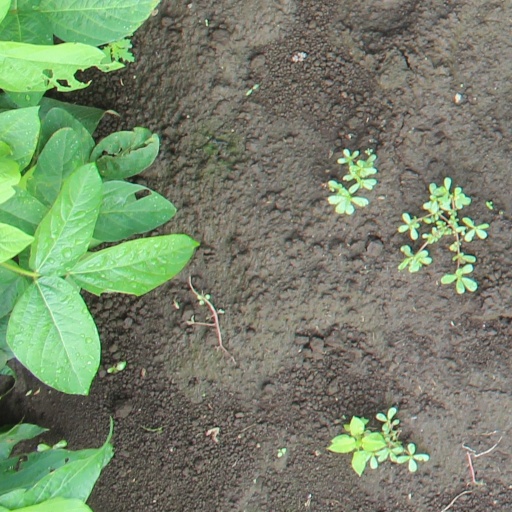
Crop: soybean